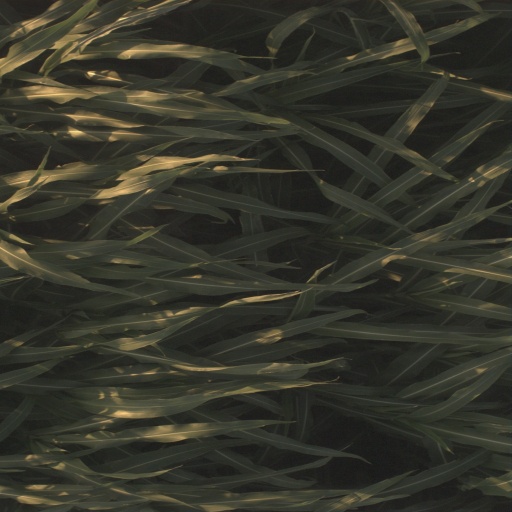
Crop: sorghum